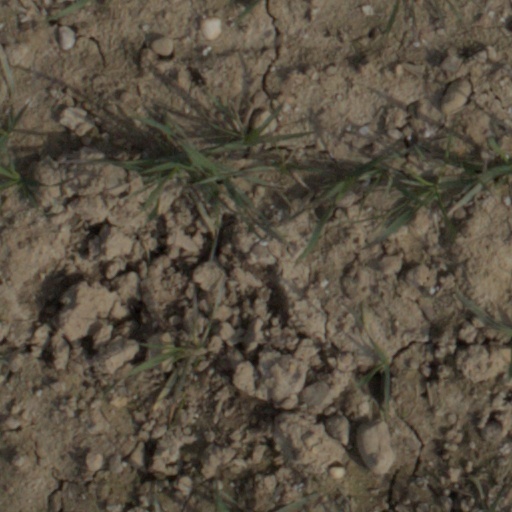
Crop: wheat